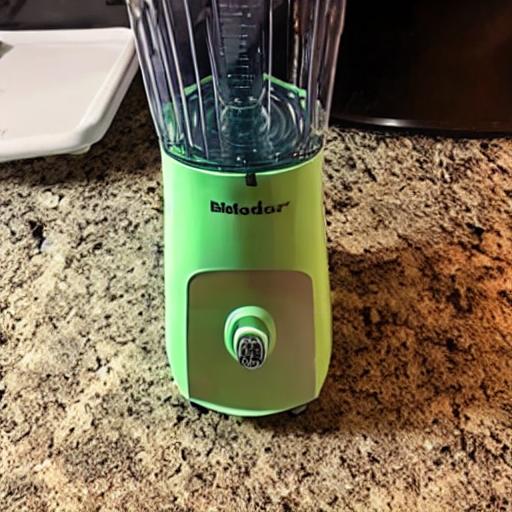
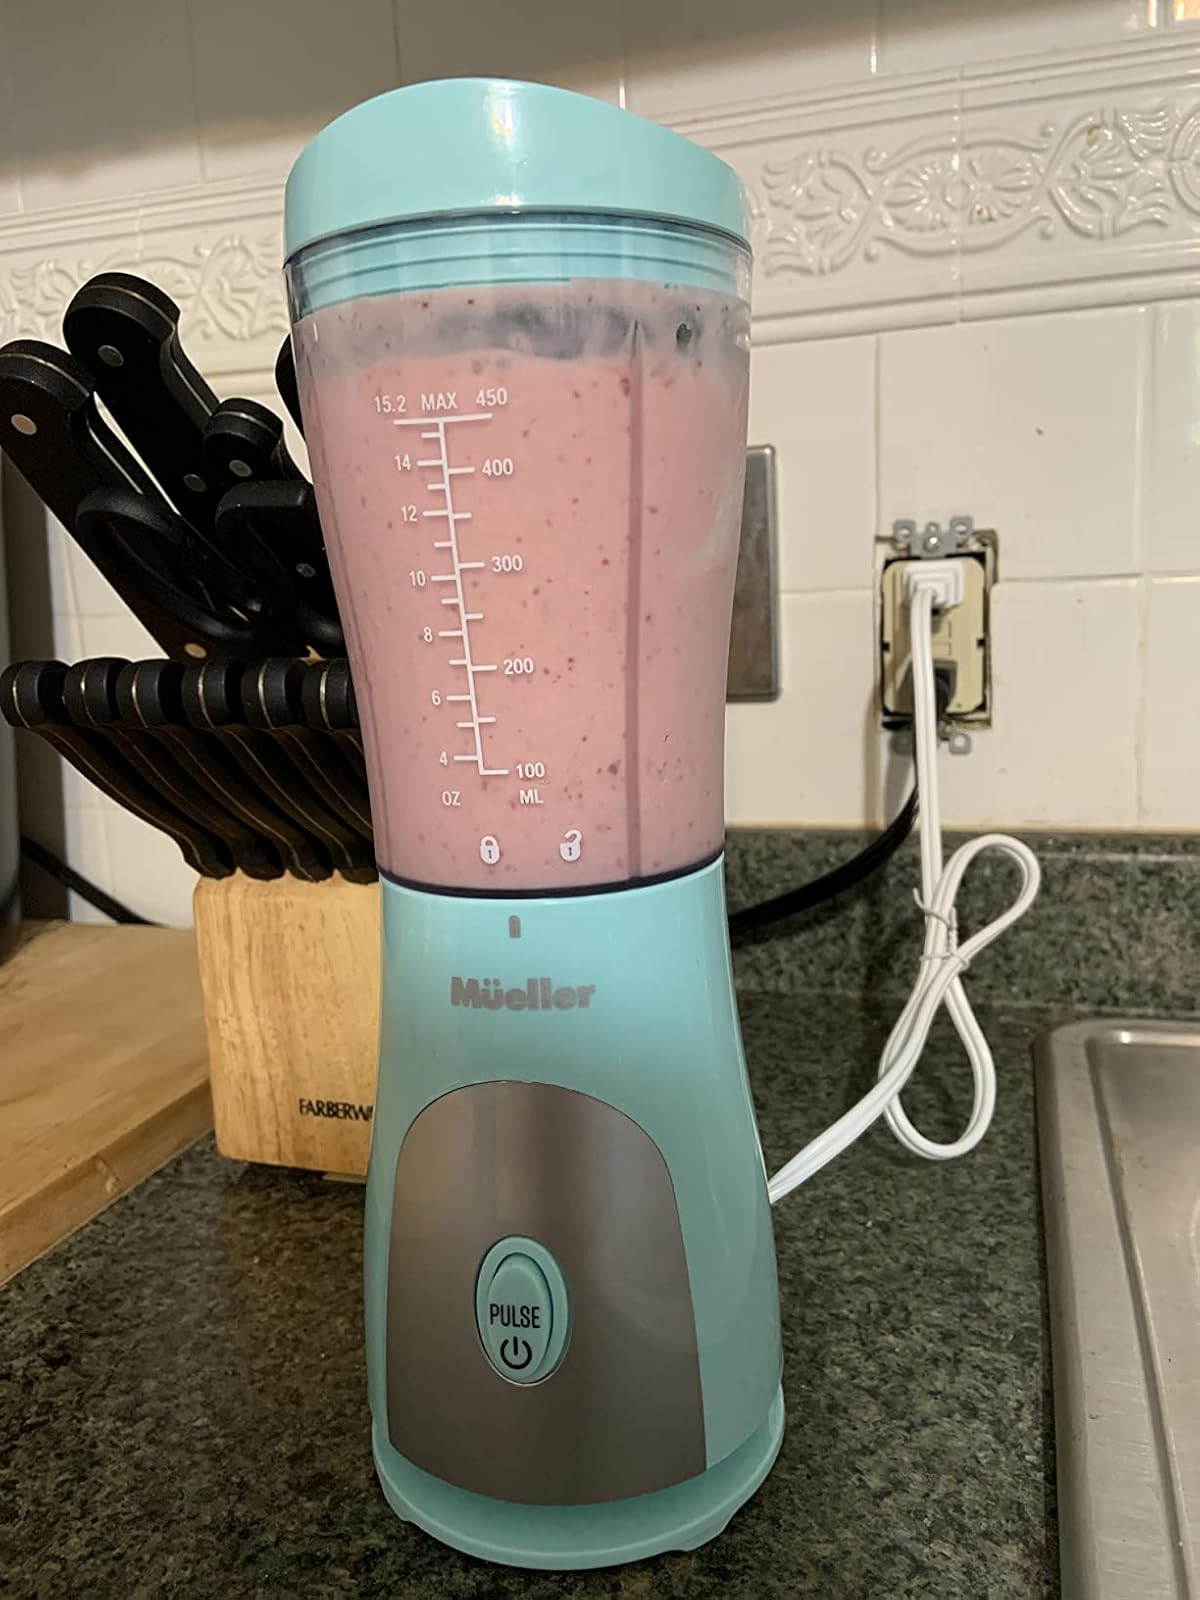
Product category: items_blender
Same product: no